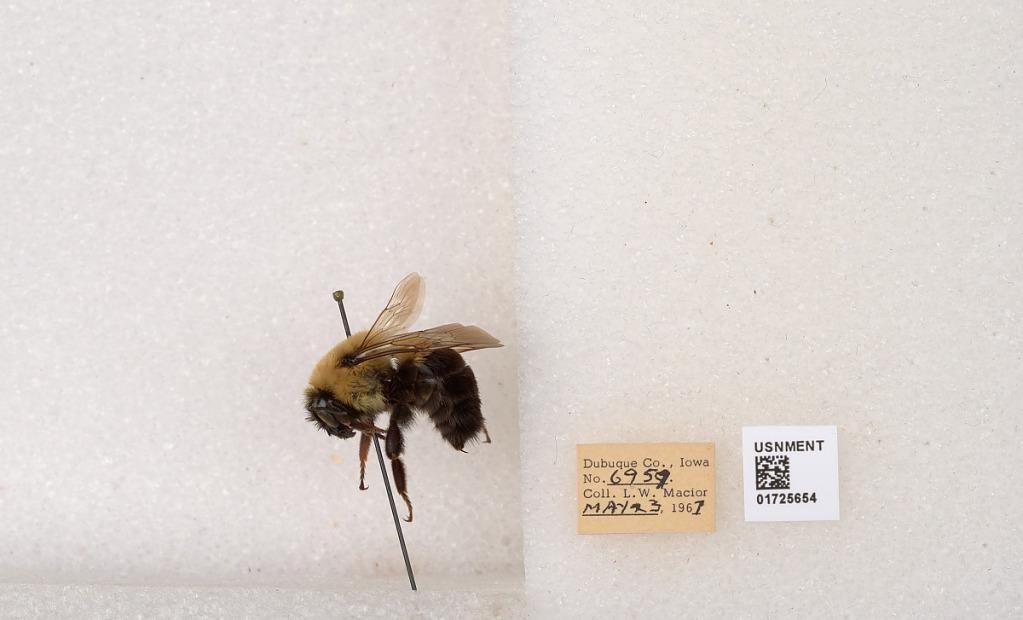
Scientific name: Bombus impatiens Cresson
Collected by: L. Macior
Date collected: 1967-5-23
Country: United States
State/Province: Iowa
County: Dubuque
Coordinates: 42.4688, -90.8825